Montreuil station

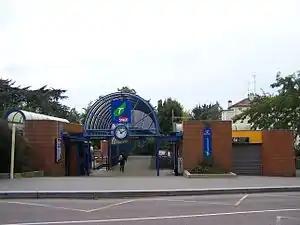
Montreuil station entrance

Montreuil station is a railway station in the commune of Versailles (department of Yvelines), in the Montreuil neighborhood. It is in the Île-de-France region of France and is part of the Transilien rail network, on the Paris–Saint Lazare –Versailles Rive Droite railway.